Sir Arthur Wilson, 3rd Baronet

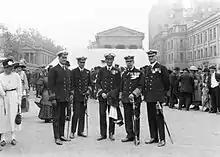
Wilson (second from right) at a party given for holders of the Victoria Cross by King George V at Wellington Barracks

In 1876 Wilson became commander and chief of staff at the new torpedo school , where his duties included rewriting torpedo manuals, inventing aiming apparatus and developing mine warfare.